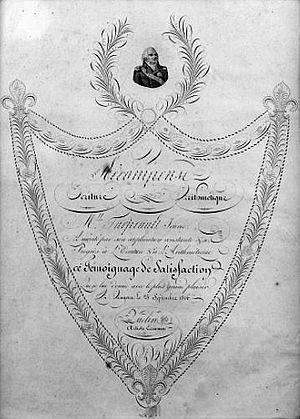
Témoignage de satisfaction manuscrit par Quelin, professeur à Angers vers 1816.
Pierre Quélin est un professeur et un calligraphe actif à Angers dans le premier quart du XIXᵉ siècle.